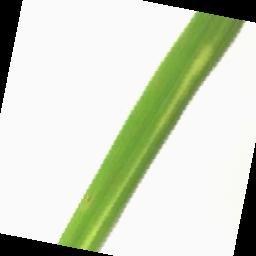
Label: Rice___Brown_Spot